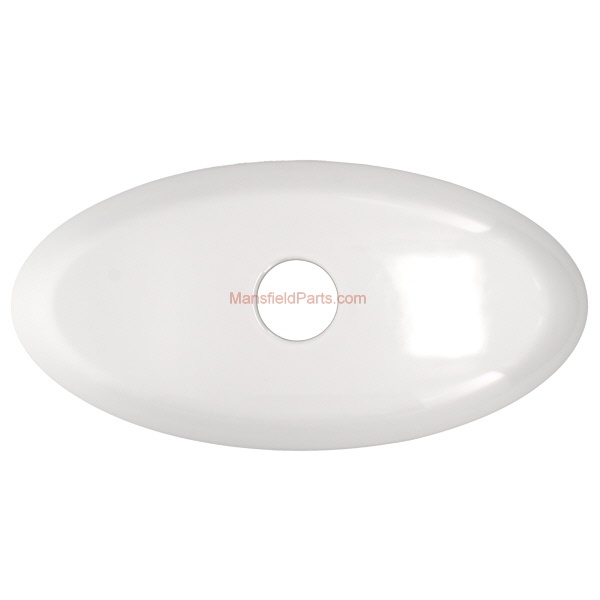
Mansfield Enso 178 White Tank Lid
Genuine Mansfield 178/177 white tank lid for Enso Toilets. It can also be found under the product number 1780000. The lid is a Genuine Mansfield part made of the same glazed china as the tank. This tank lid has a circular hole cutout in the center of it for the push button actuator. Compatible Tank Models: 177 178
Brand: MansfieldParts
Category: Hardware > Plumbing > Plumbing Fixture Hardware & Parts > Toilet & Bidet Accessories > Toilet Tank Covers